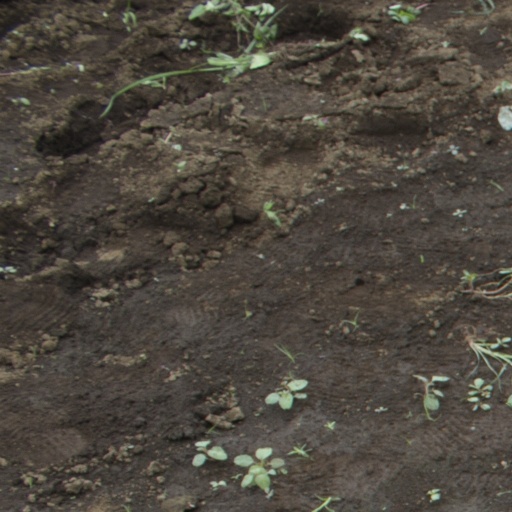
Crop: soybean